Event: Nepal Earthquake
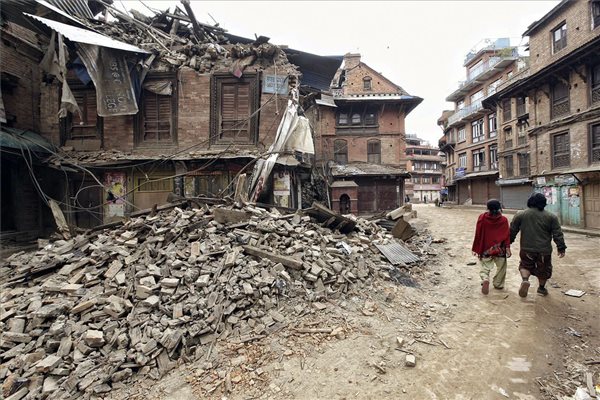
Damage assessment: damage